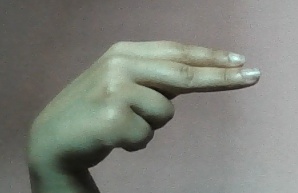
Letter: ain